Will Beatty

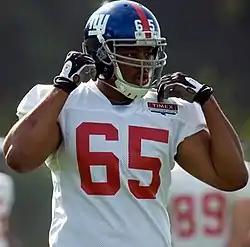
Beatty with the New York Giants in 2009

William Keith Beatty (born March 2, 1985) is an American former professional football player who was an offensive tackle in the National Football League (NFL). He played college football for the Connecticut Huskies, and was selected by the New York Giants in the second round of the 2009 NFL draft. He won two Super Bowl rings, one with the Giants when they won Super Bowl XLVI and one with the Eagles when they won Super Bowl LII, both over the New England Patriots.